Tux and Fanny

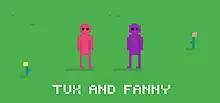
Steam cover art

Tux and Fanny is a Russian video game and animated media franchise created by Albert Birney. Developed by Ghost Time Games, and published by Means Interactive in 2021, the video game was described as a "retro-inspired puzzle game". "The game" is an adaptation of an animated film and show of the same name. Players control the titular characters as they explore and discover their home and surroundings, collecting items and solving puzzles, whilst also completing secondary tasks such as bug collecting and bird-watching. The game and movie was released to a positive reception from reviewers, with the game receiving the 'Most Amazing' Award at the Berlin A MAZE Festival and nominations at the Independent Games Festival in 2022.